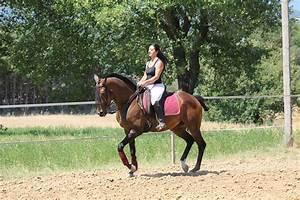
horse